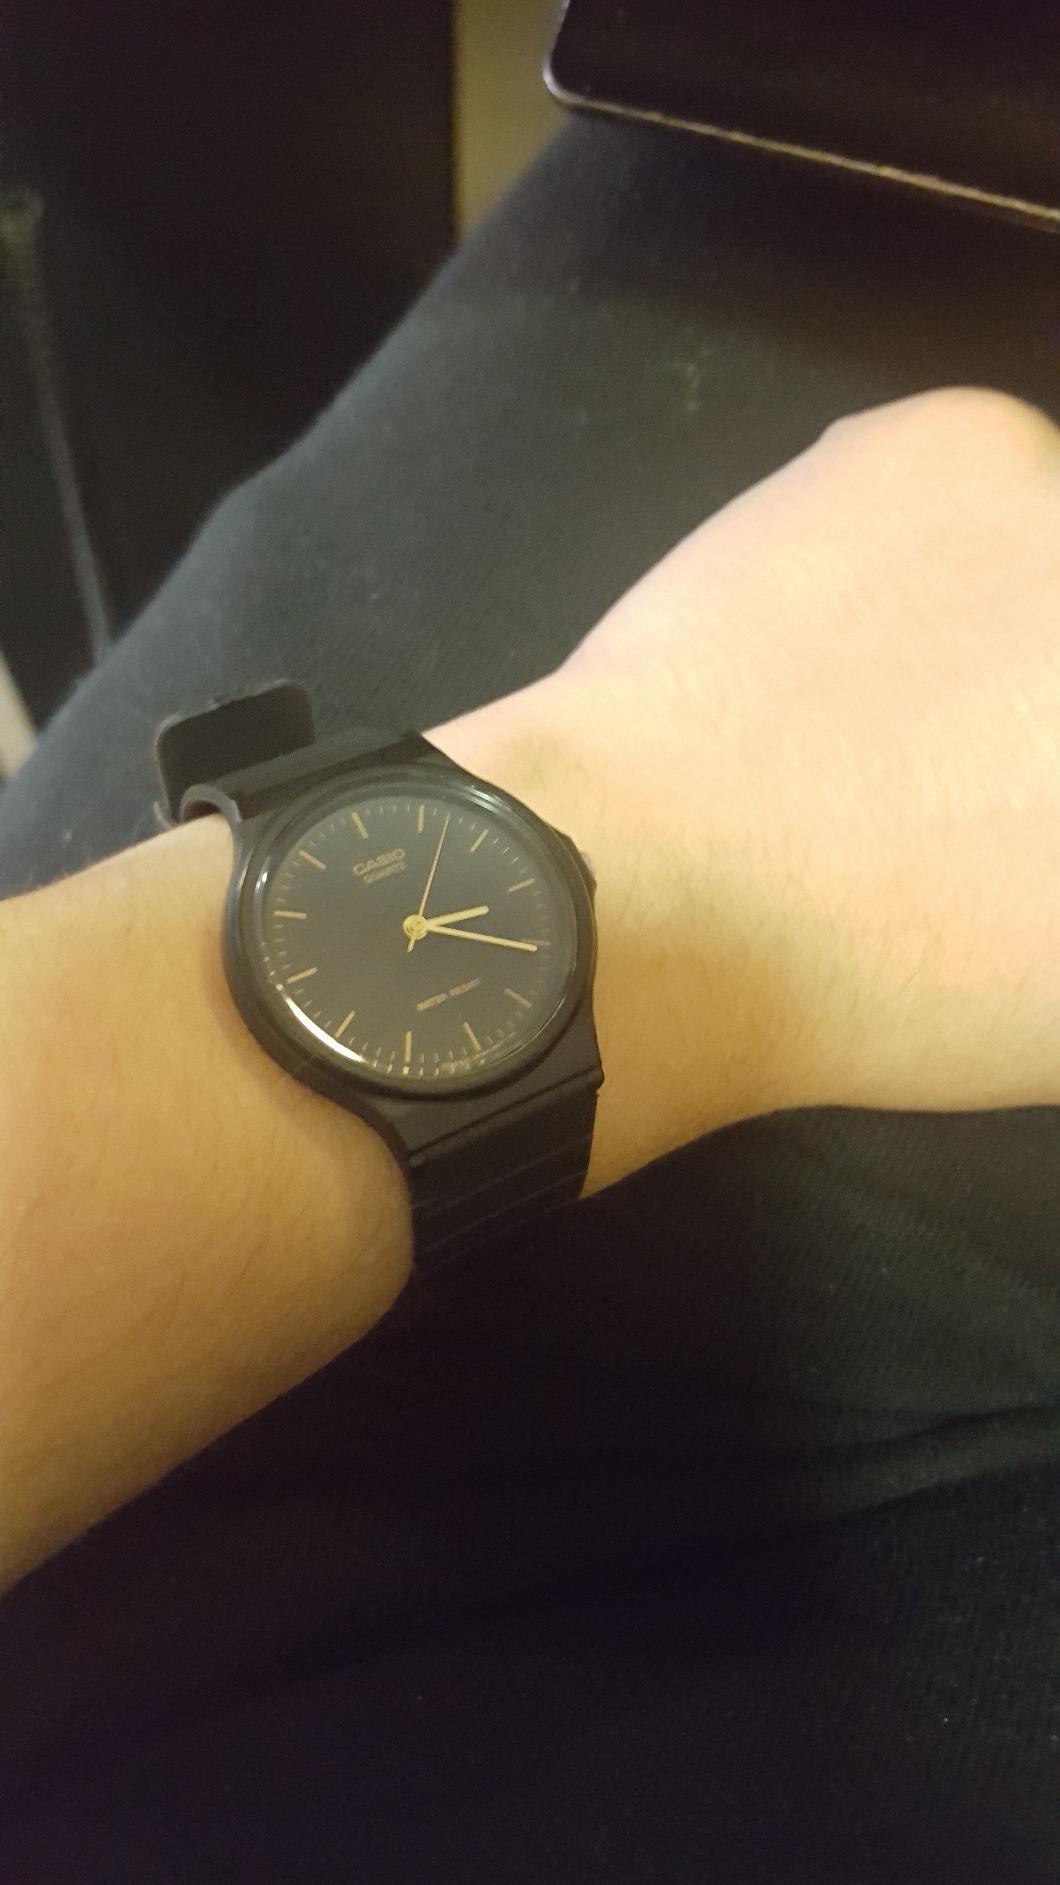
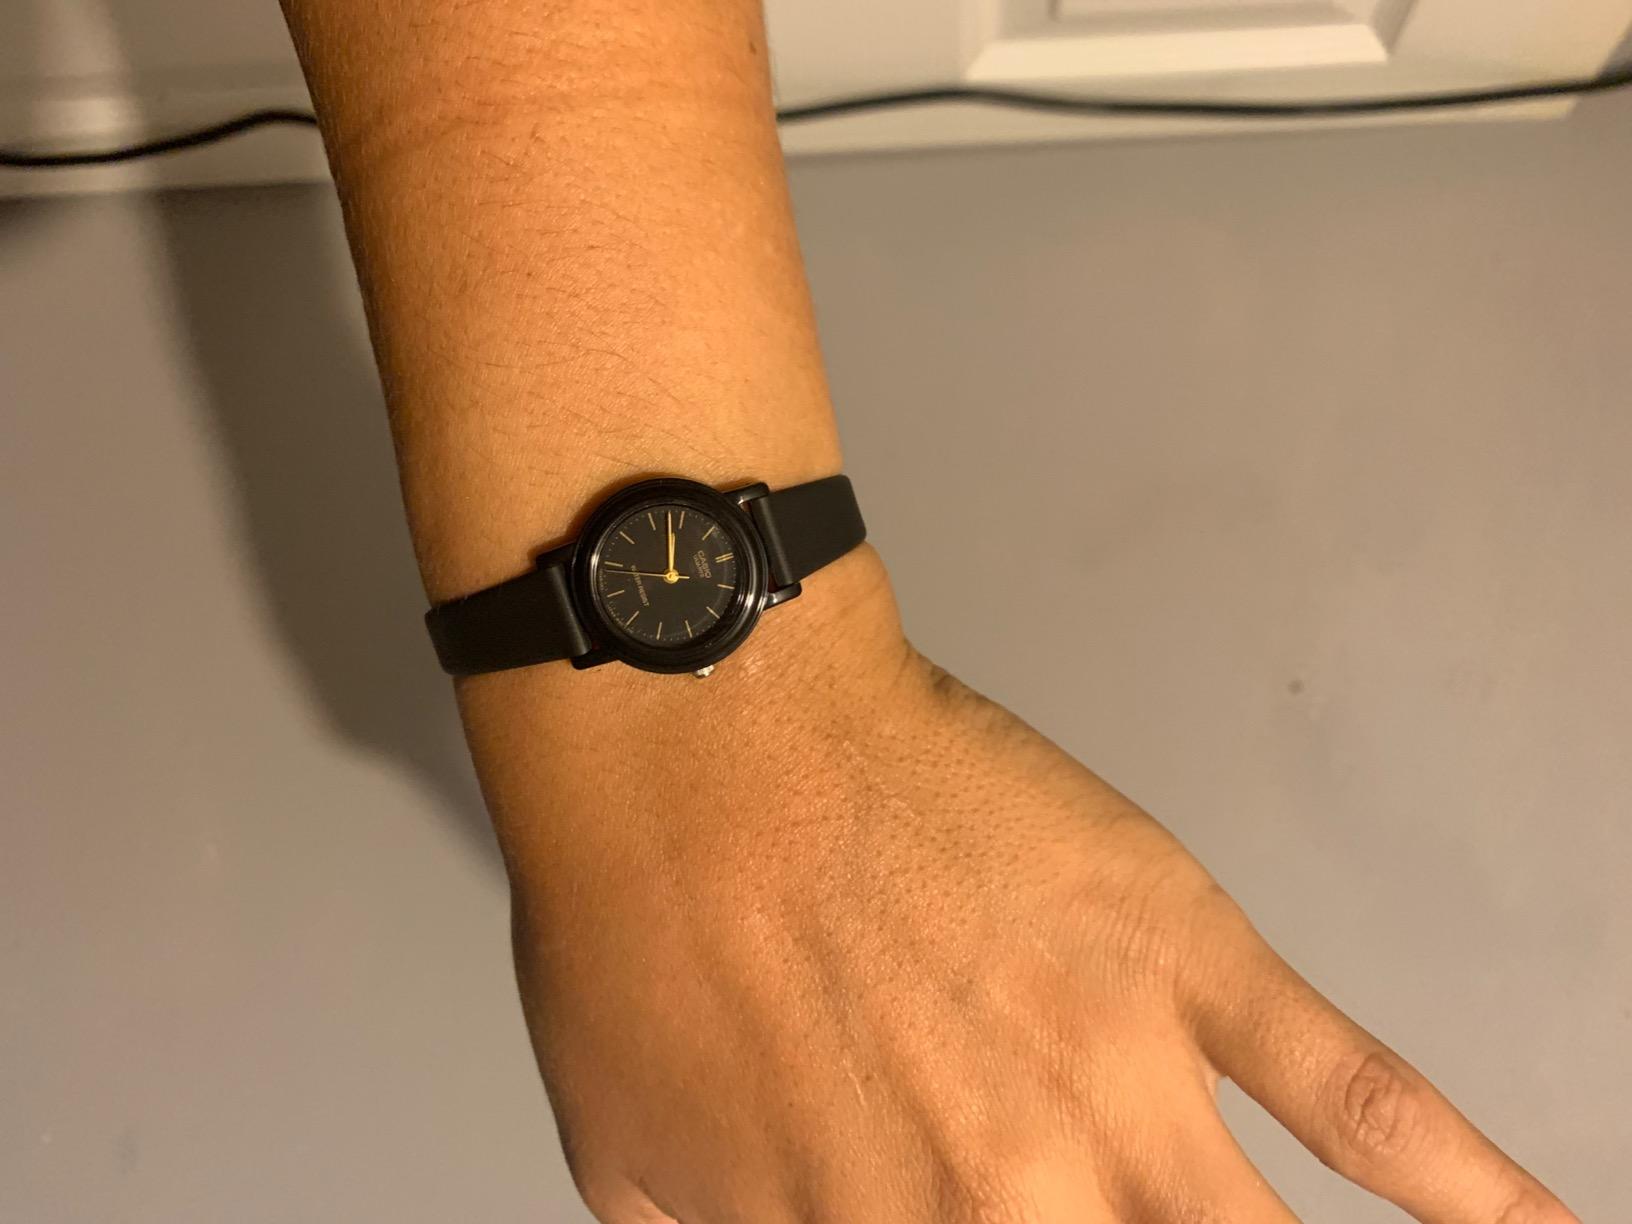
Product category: accessories_watch
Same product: no